By the People (2005 film)

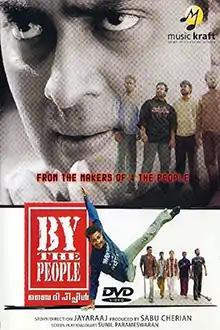

By The People is a 2005 Indian Malayalam-language vigilante thriller film directed by Jayaraj and starring Narain. It is the sequel of "4 the People" (2004) and the prequel of "Of the People" (2008). The film marks the debut of Surabhi Lakshmi.